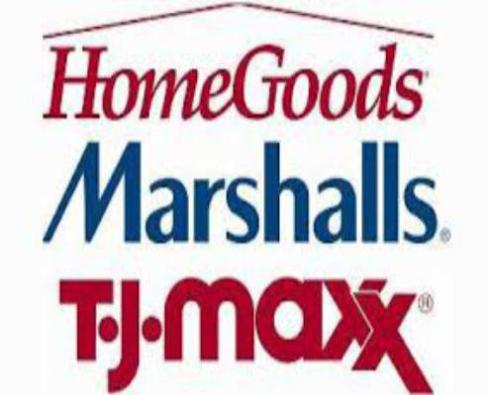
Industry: Others